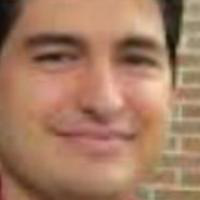
Age group: age 21-30